Memorials to Frédéric Chopin

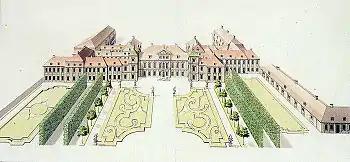
Saxon Palace, seen from Saxon Garden behind the Palace, 1764. Chopin and his family lived here from 1810 until 1817. The Saxon Palace was destroyed in World War II.

Fryderyk Chopin's principal Polish residences survive — most of them rebuilt from the devastations of World War II — except for the Saxon Palace, where his father Mikołaj Chopin in October 1810 (when Fryderyk was six months old) took a post teaching French at the Warsaw Lyceum, housed in the Saxon Palace. The Chopin family lived on the premises.